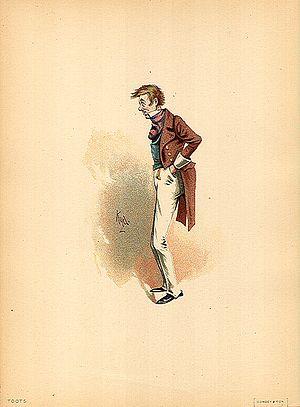
Dombey et Fils est un roman de Charles Dickens, publié à Londres en dix-neuf feuilletons d'octobre 1846 à avril 1848 par The Graphic Magazine, puis en un volume chez Bradbury and Evans en 1848. Le roman a d'abord paru sous son titre complet, Dealings with the Firm of Dombey and Son: Wholesale, Retail and for Exportation, puis abrégé en Dombey and Son. Il a été illustré, selon des indications très précises de Dickens, par le dessinateur Hablot Knight Browne.